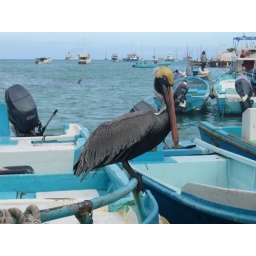
Pelican near a fish market